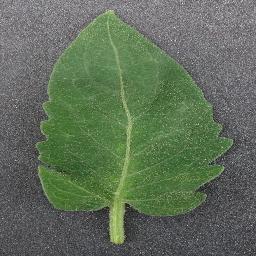
Label: Tomato___healthy